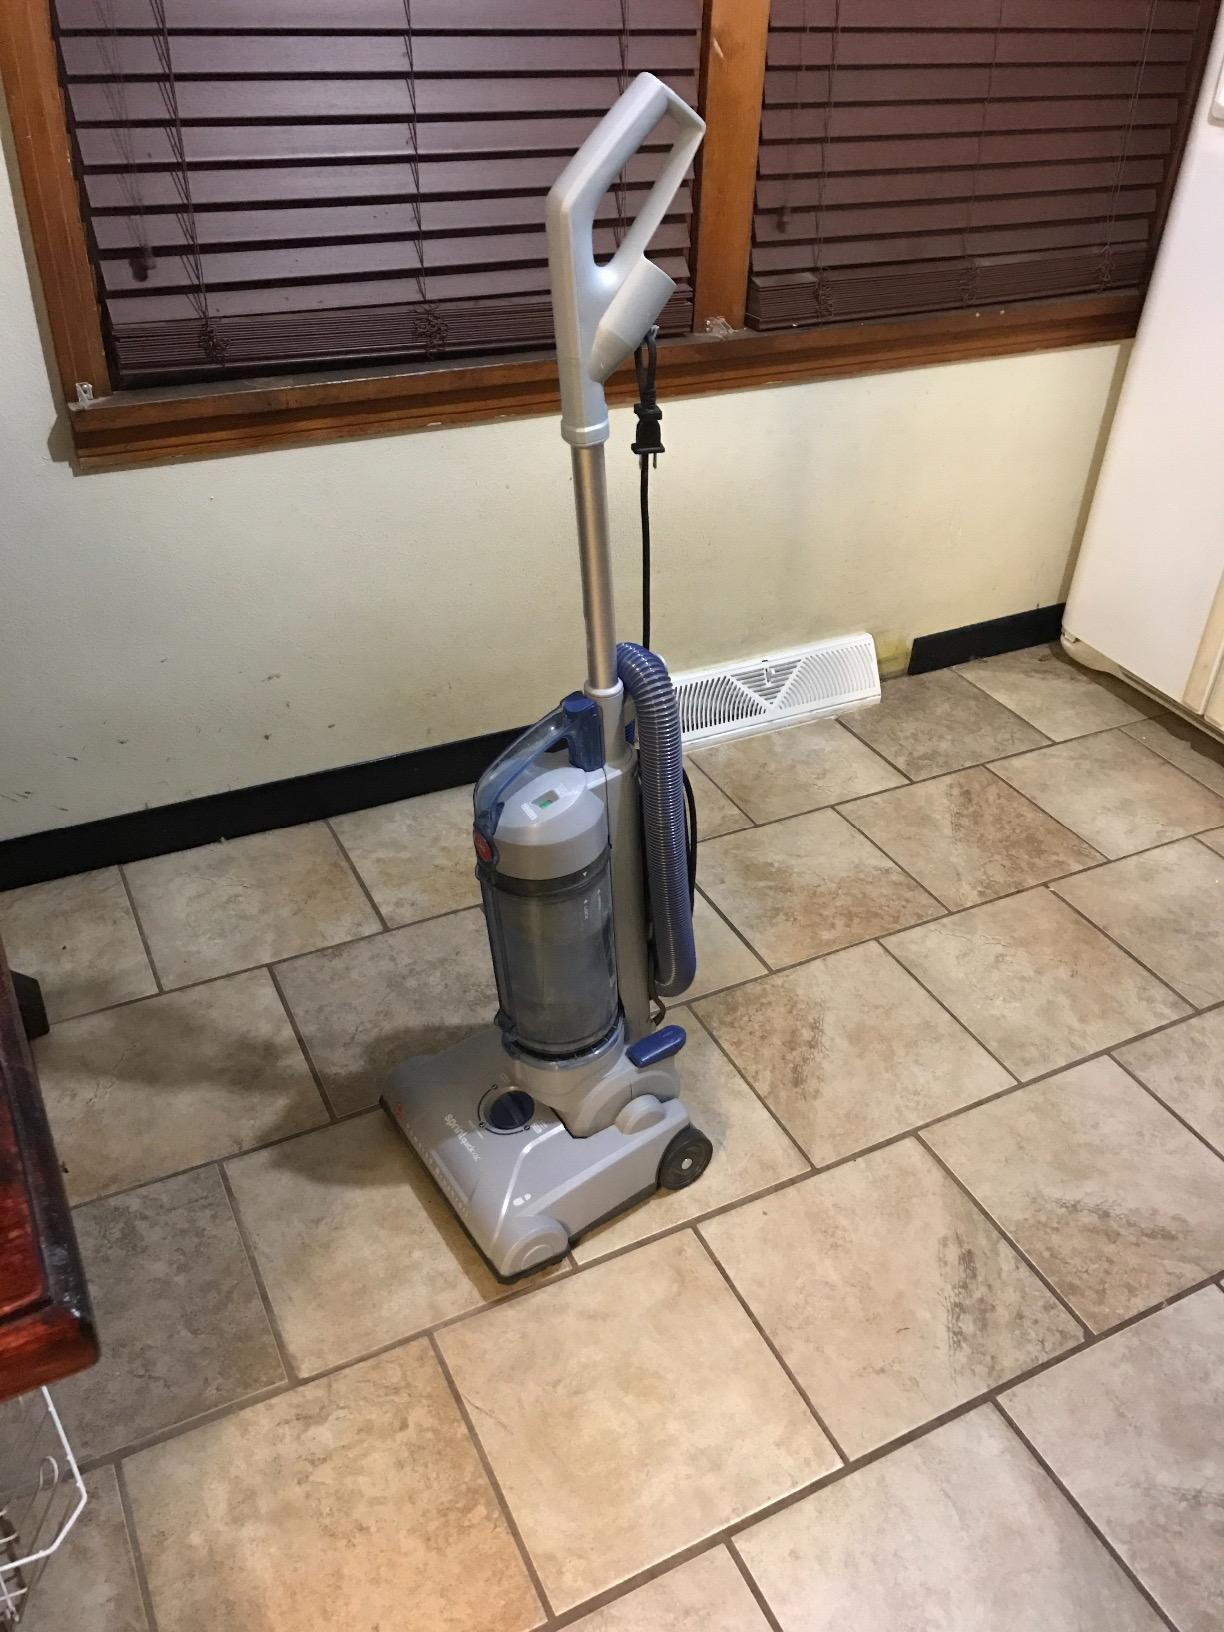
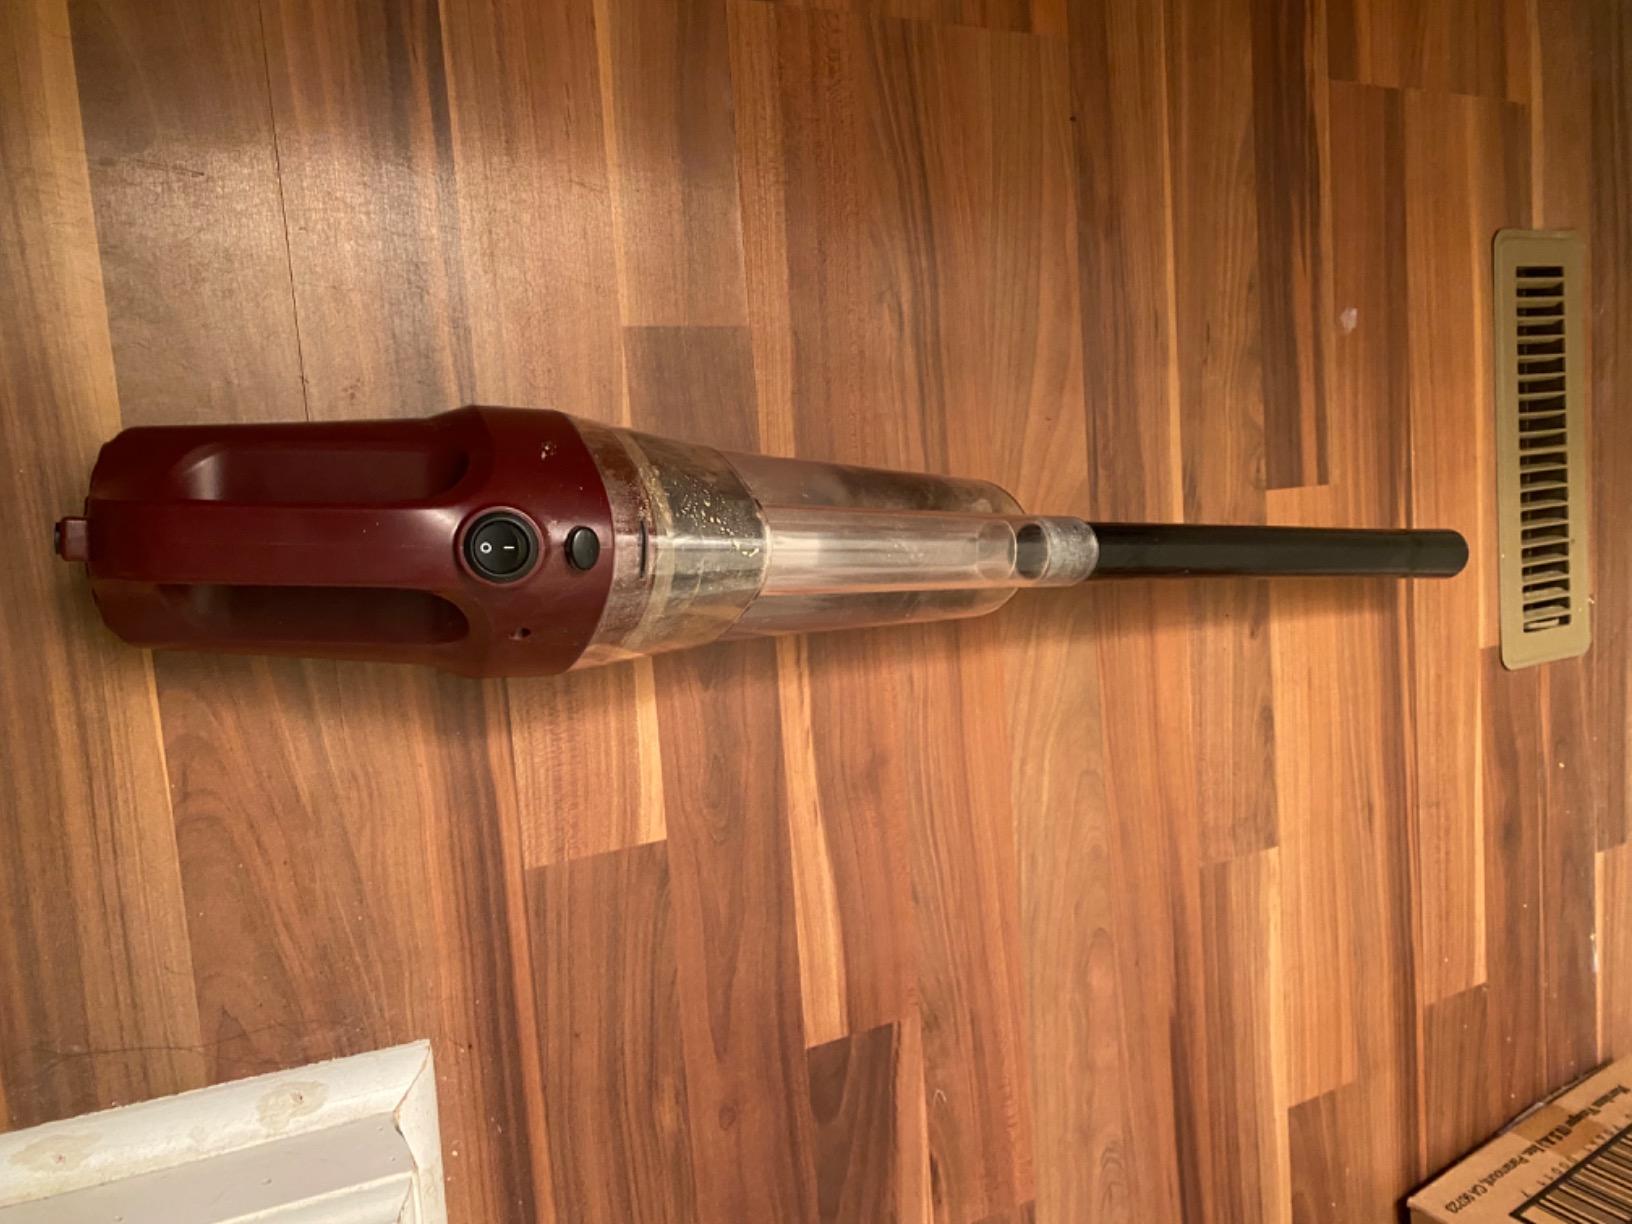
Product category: items_vacuum
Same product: no